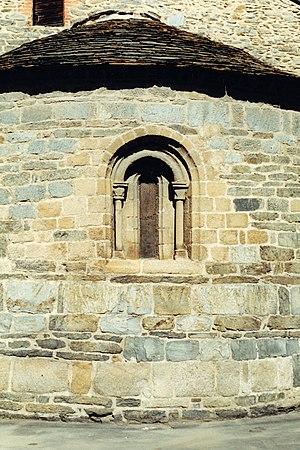
France - Cerdagne - Église Saint-Pierre d'Osséja
Cet article présente une liste des églises romanes des Pyrénées-Orientales.
L'église Saint-Pierre est une église d'origine romane située à Osséja en Cerdagne dans le département français des Pyrénées-Orientales en région Occitanie.
Cet article recense les monuments historiques des Pyrénées-Orientales, en France.